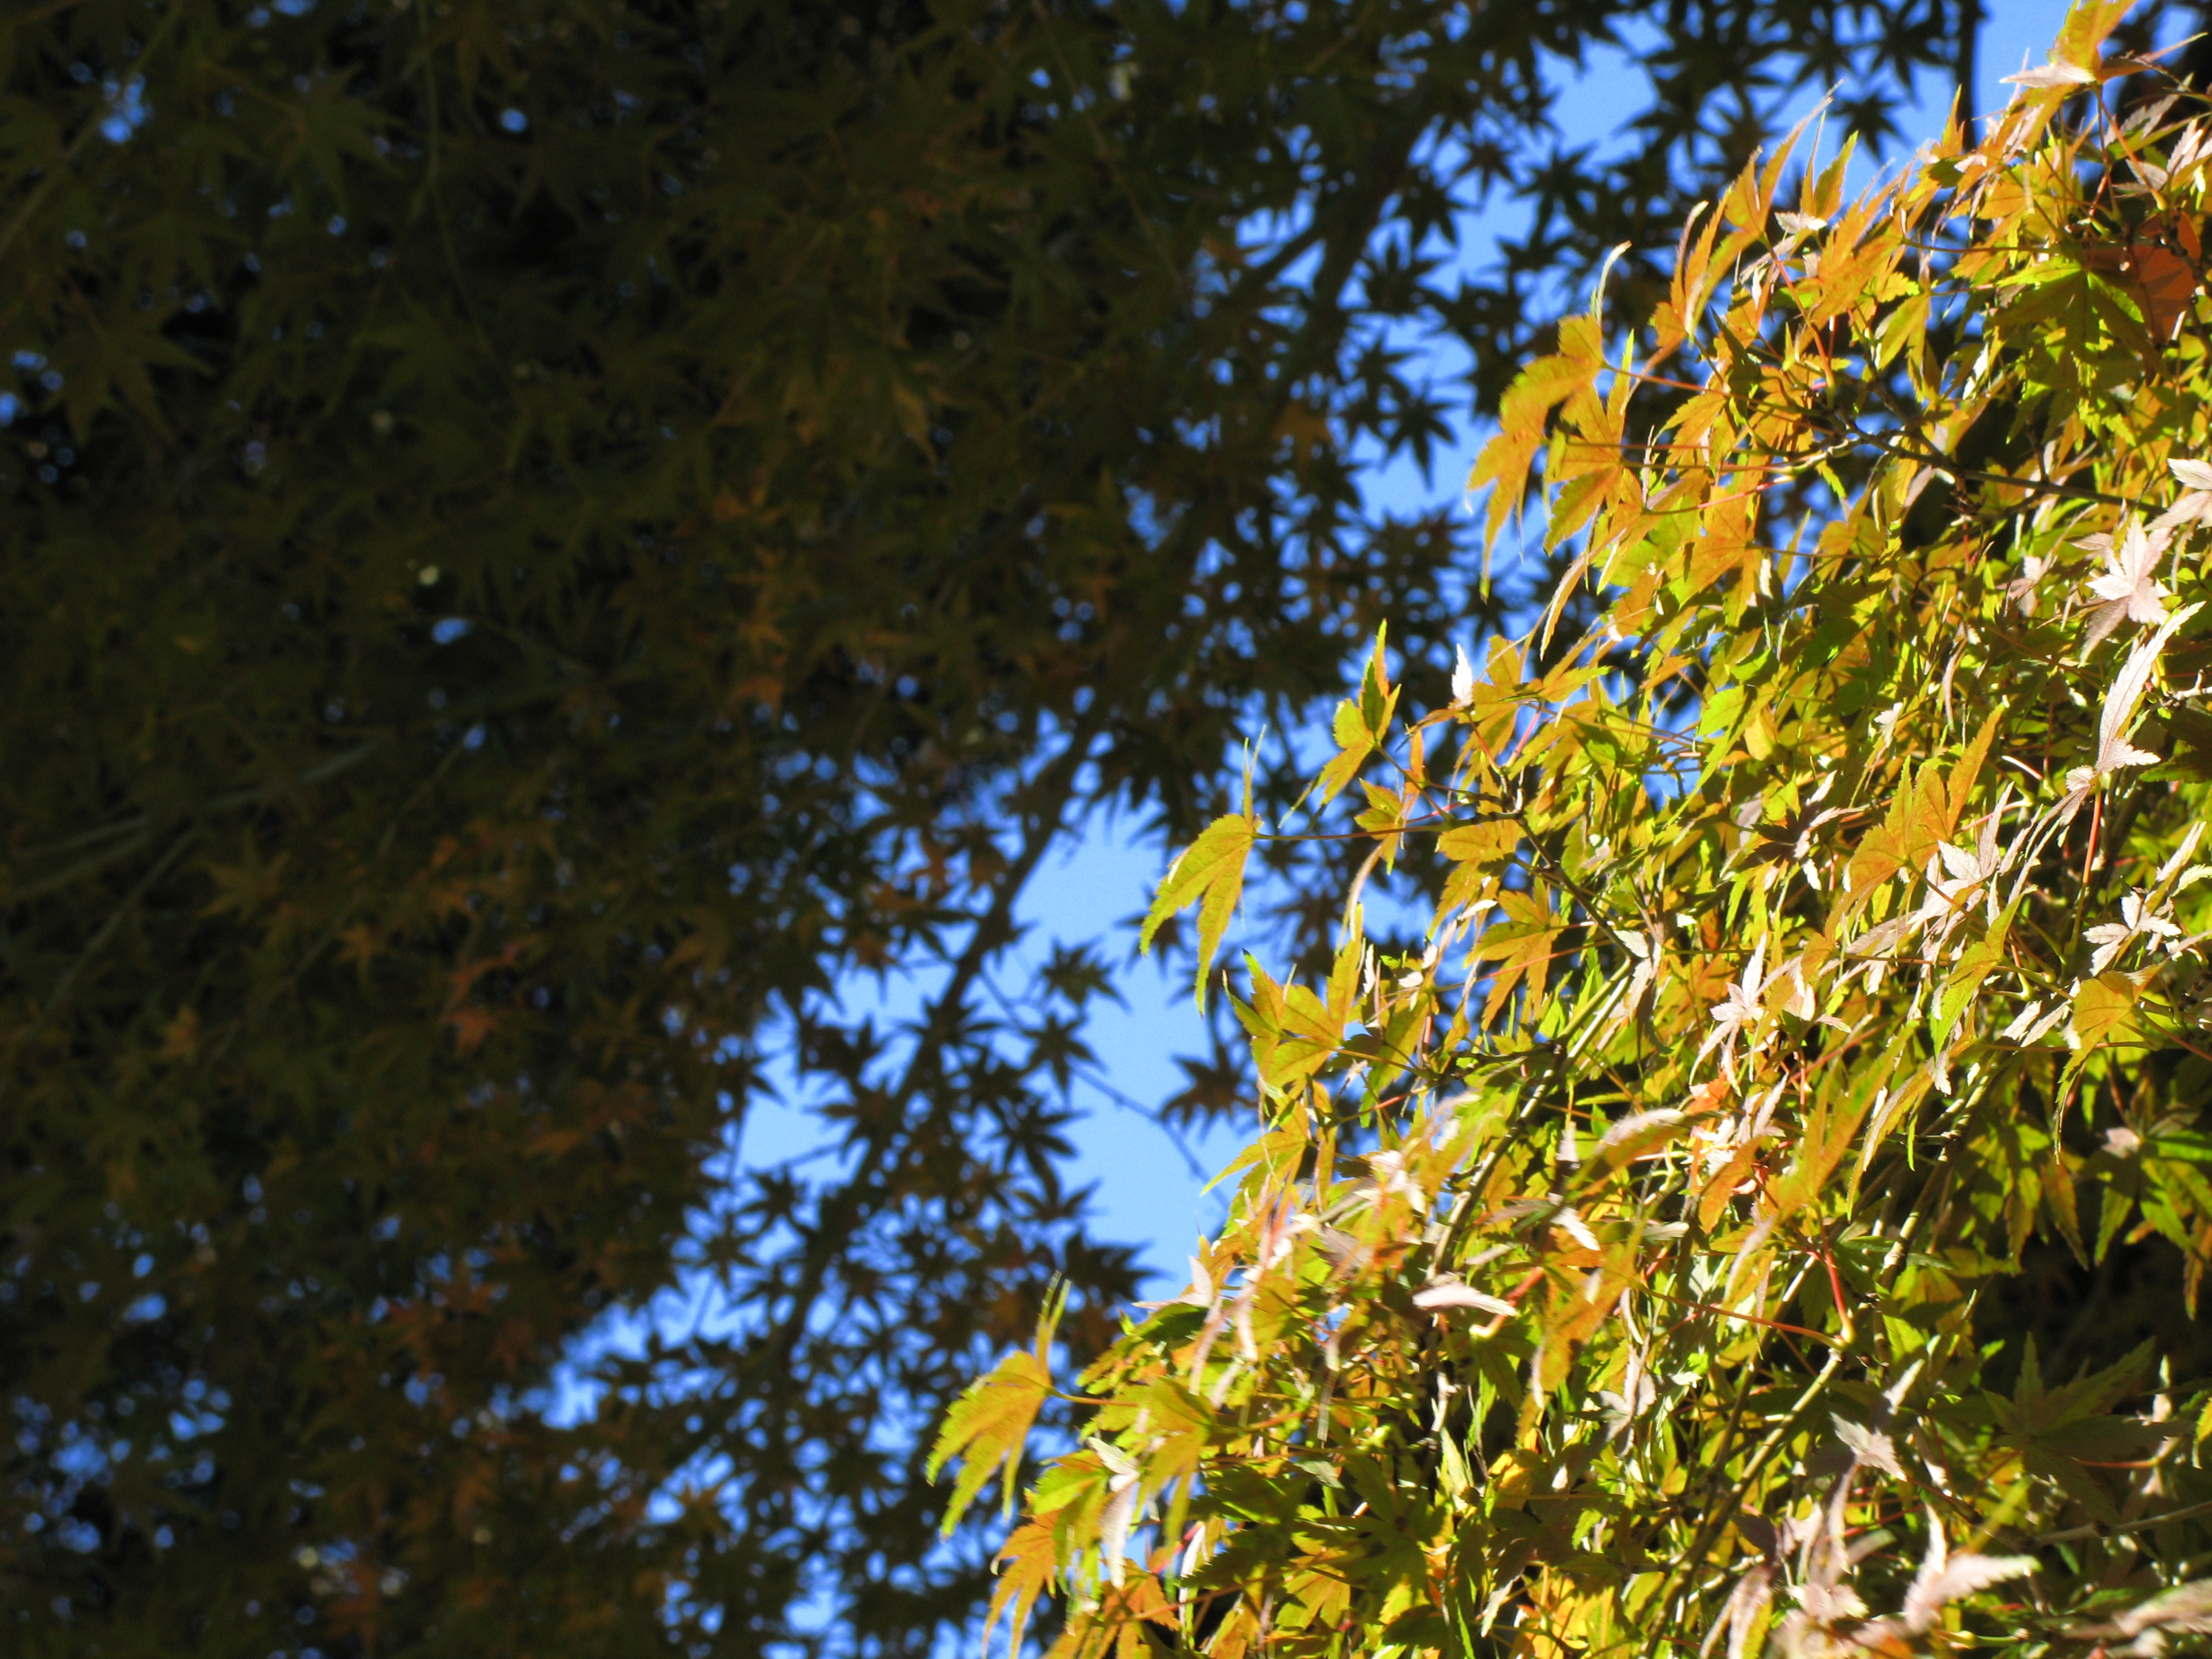
tree, nature, forest, branch, light, plant, sunlight, leaf, flower, green, high, autumn, botany, yellow, flora, season, hires, woodland, hi, res, resolution, hondoji, g7, woody plant